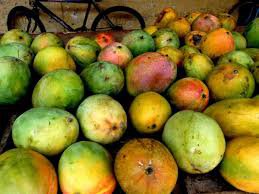
Label: Mango